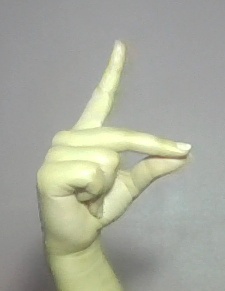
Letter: ta